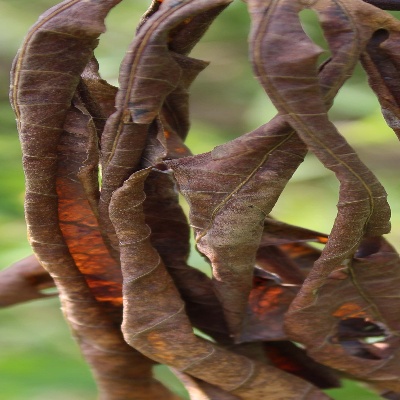
Crop: Cassava
Condition: bacterial blight